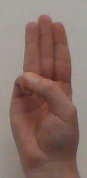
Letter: thaa